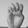
ASL letter: E